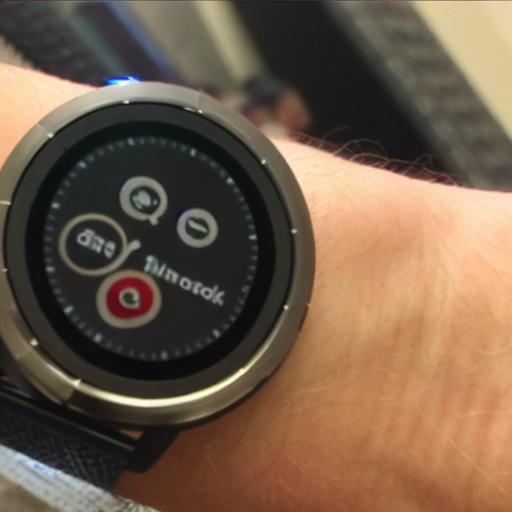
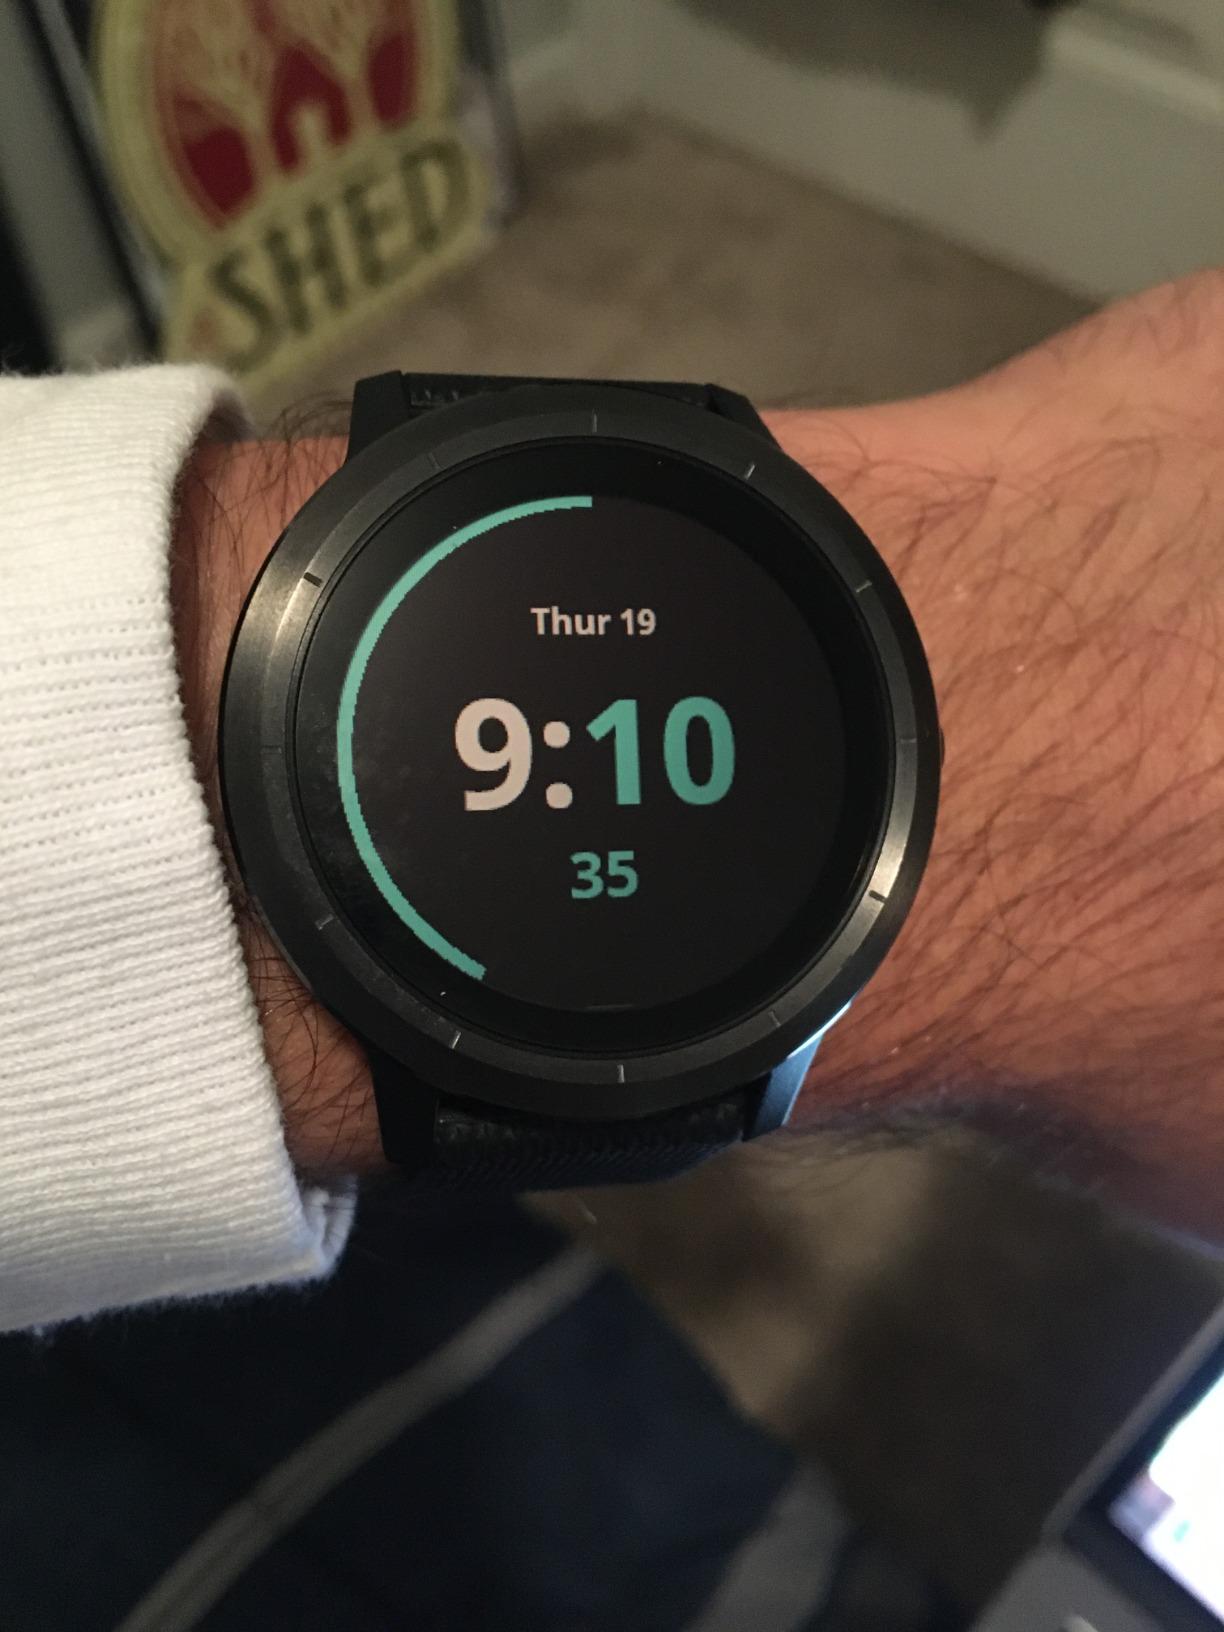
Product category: smartwatch
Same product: no